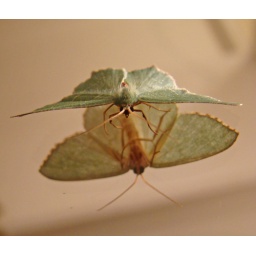
Moth checking himself out in the bathroom mirror